Roman villas in northwestern Gaul

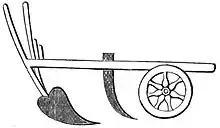
Drawing of simple, two-wheeled plow

Roman investors (possibly living in North Africa) bought and sold land, using local Gallic lords to manage the new villa system. These managers built the villas we find today, which historians call a "romanitas" (Romanized Gallic villa). These Gauls created a wide variety of homes, from two-room cottages to palaces more in keeping with the Roman ideal of life (evidenced in mosaics, columns and other typically Roman features). This "romanitas" was the passport to a new world of consumer goods, prestige and advancement: urban luxury in the countryside.